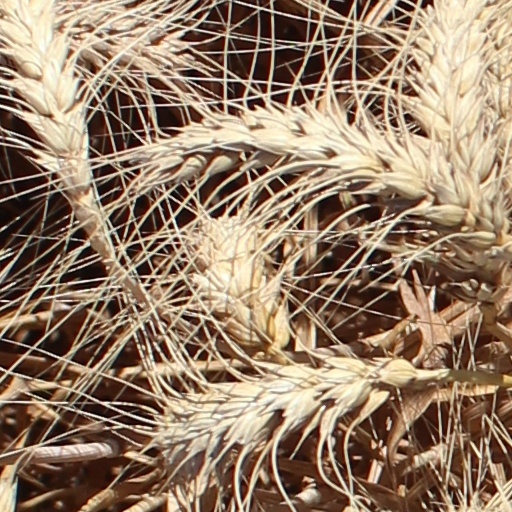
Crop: wheat